Copa Lipton

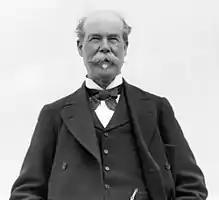
Scottish magnate Thomas Lipton donated the trophy

The trophy was donated by the Scottish tea magnate Thomas Lipton for a tournament between the two countries either side of the Río de La Plata with the condition that the teams be made up of only native born players. The trophy (the oldest international cup exhibited at the Argentine Association headquarters) was sculpted by English goldsmiths Flokington from Regent Street.